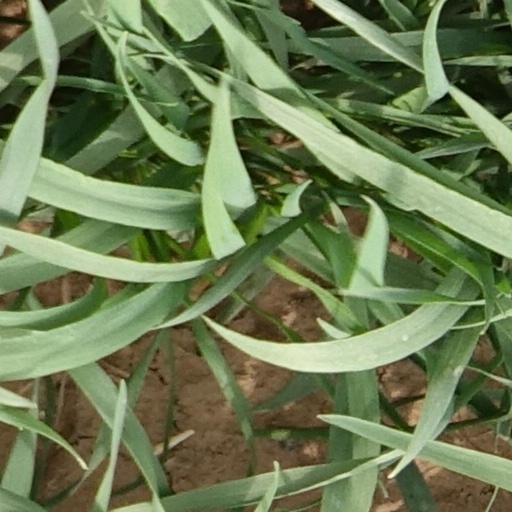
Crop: wheat